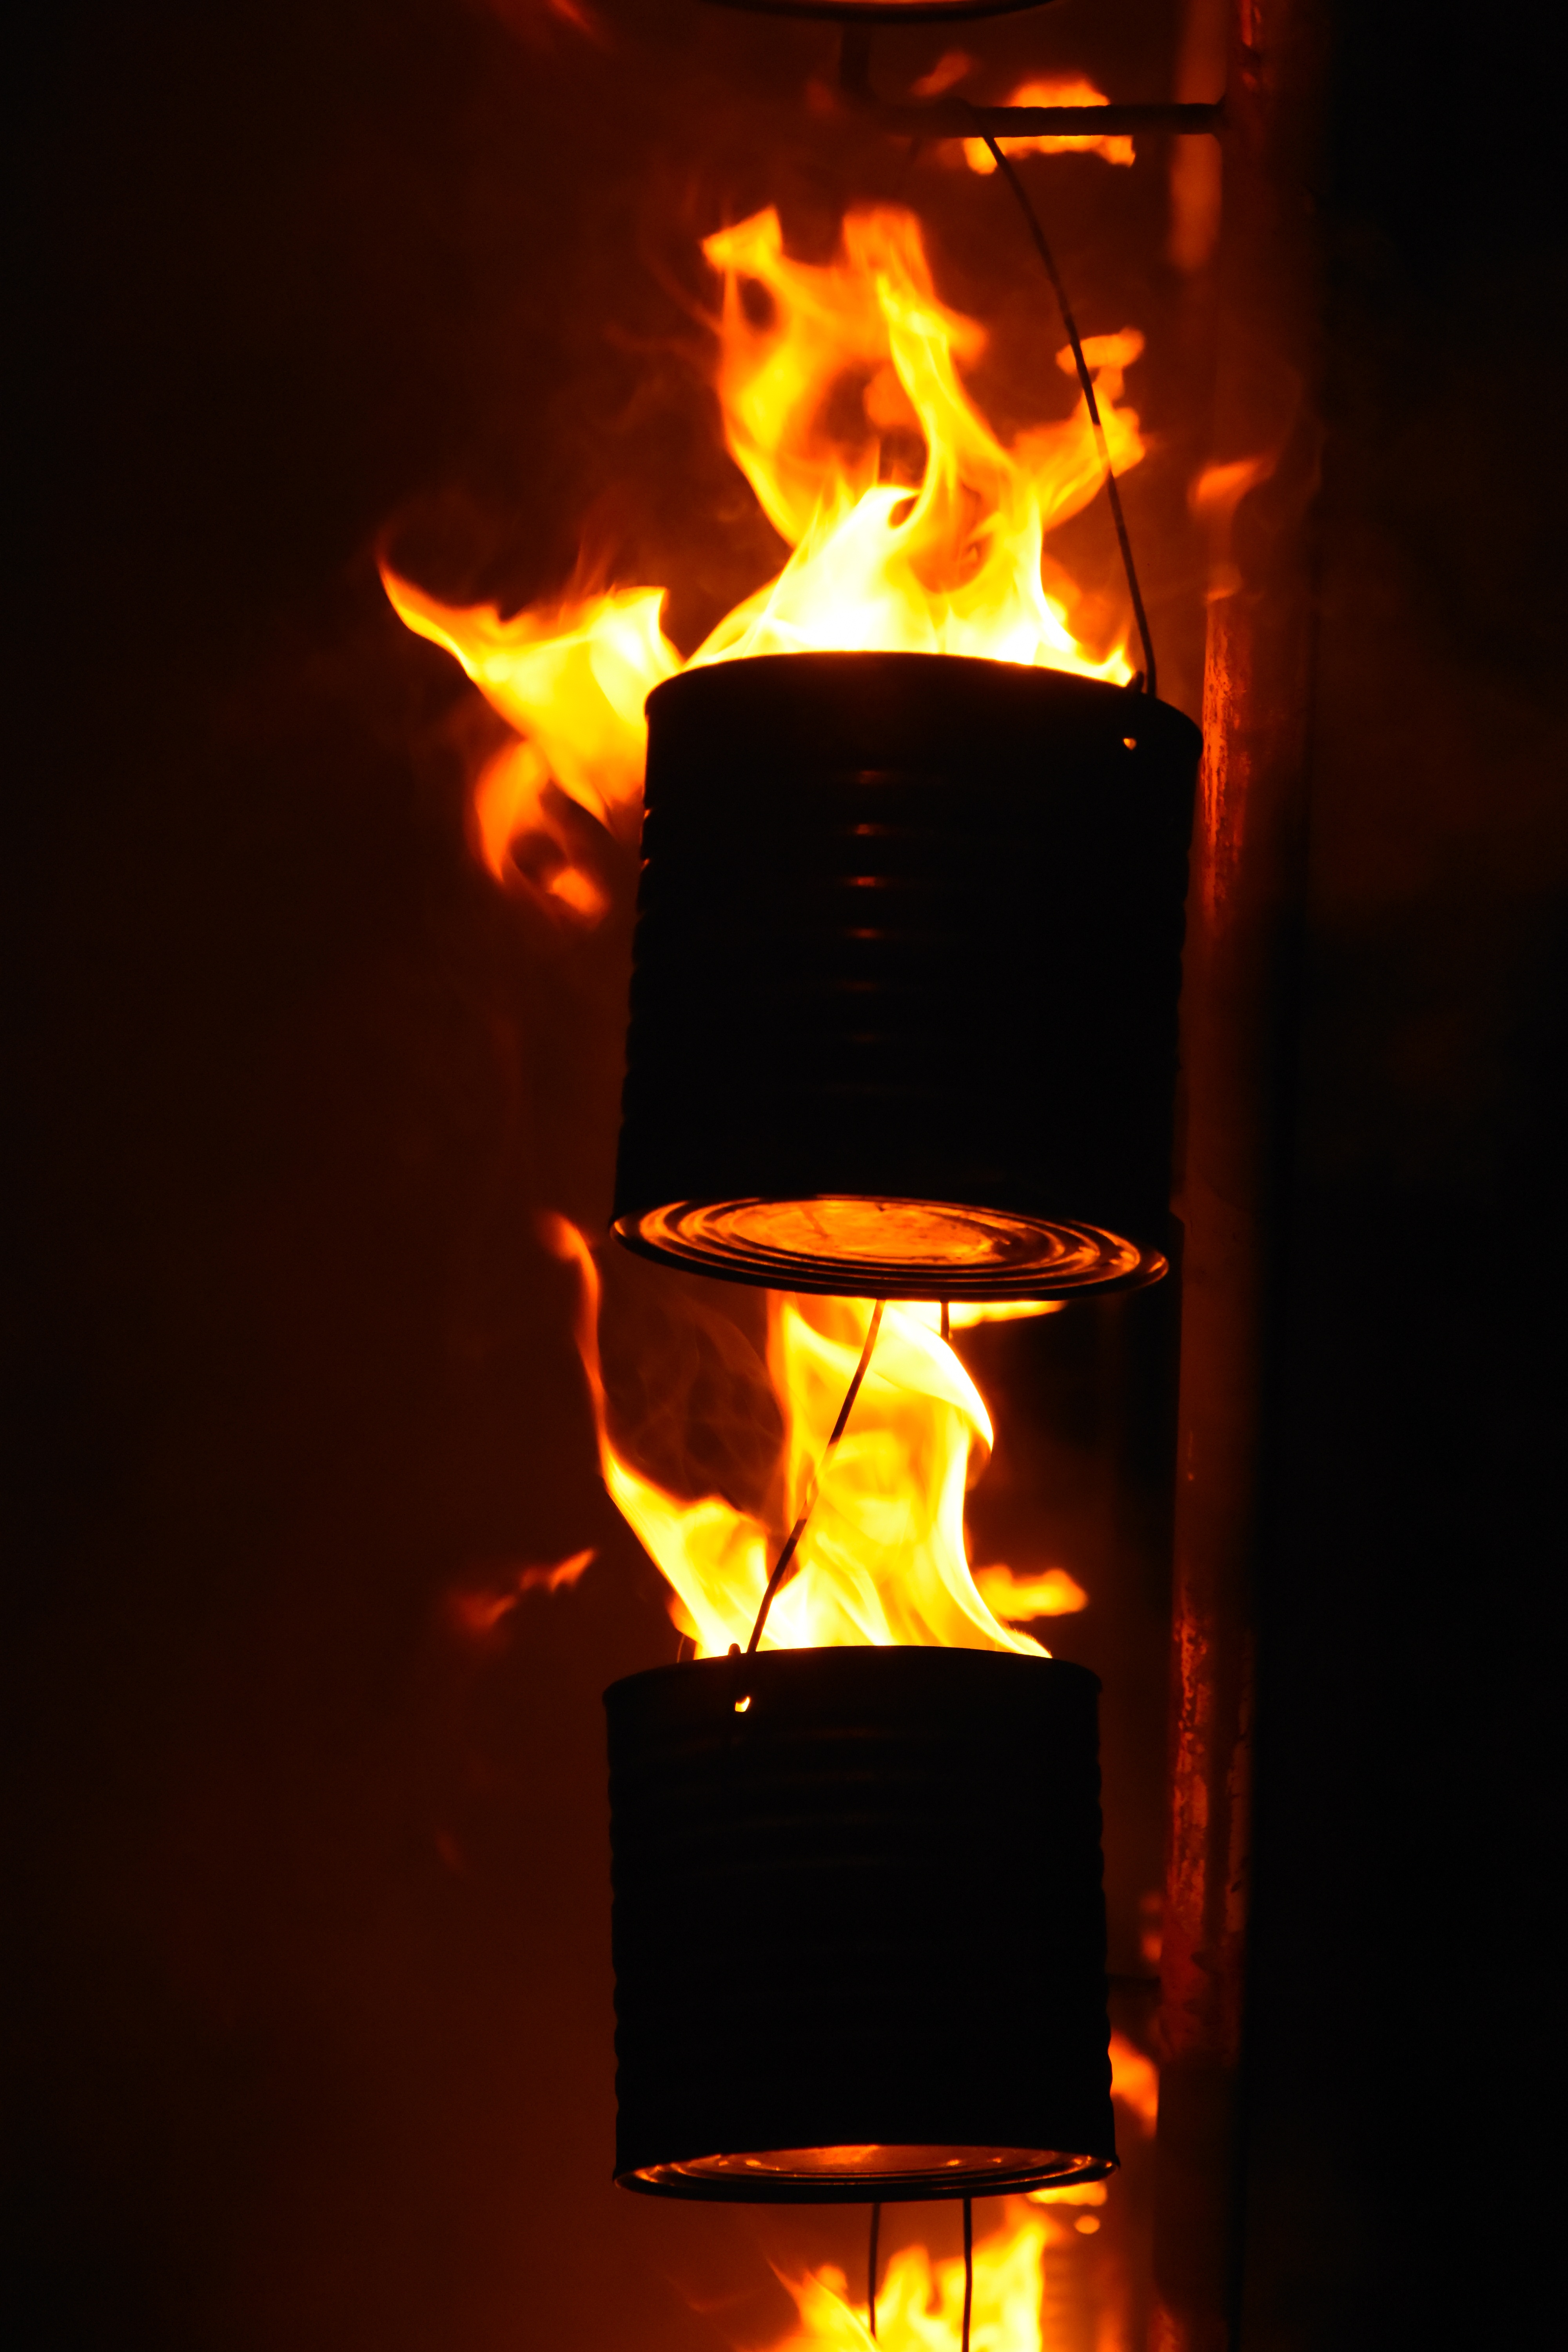
glowing, warm, air, flame, fire, darkness, lighting, bonfire, heat, burn, brand, hot, hearth, jesus heart